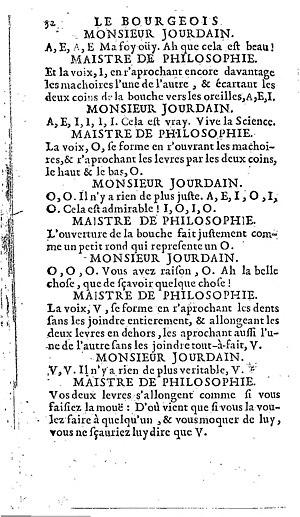
Un mot d'une lettre est un mot composé d'une seule lettre. L'application de cette définition d'apparence simple est complexe, du fait de la difficulté à cerner les notions de mot et de lettre. Les mots d'une lettre ont un statut incertain, tant dans le domaine de la théorie de la langue, que dans leur traitement par les dictionnaires ou dans leurs usages sociaux. Ils sont parfois utilisés comme titre d'ouvrage et ont fait l'objet de diverses expérimentations littéraires, chez les poètes futuristes, minimalistes et oulipiens.